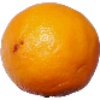
Label: Lemon Meyer 1